Oman

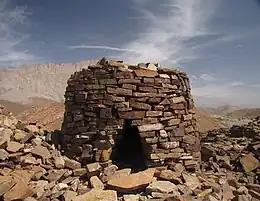
The Archaeological Sites of Bat, Al-Khutm and Al-Ayn in Ad Dhahirah, built in the 3rd Millennium BCE, are UNESCO World Heritage Site

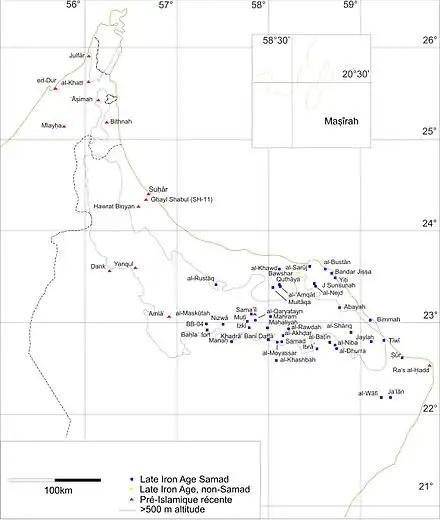
Late Iron Age sites in Oman

At Aybut Al Auwal, in the Dhofar Governorate of Oman, a site was discovered in 2011 containing more than 100 surface scatters of stone tools, belonging to a regionally specific African lithic industry—the late Nubian Complex—known previously only from the northeast and Horn of Africa. Two optically stimulated luminescence age estimates place the Arabian Nubian Complex at 106,000 years old. This supports the proposition that early human populations moved from Africa into Arabia during the Late Pleistocene.